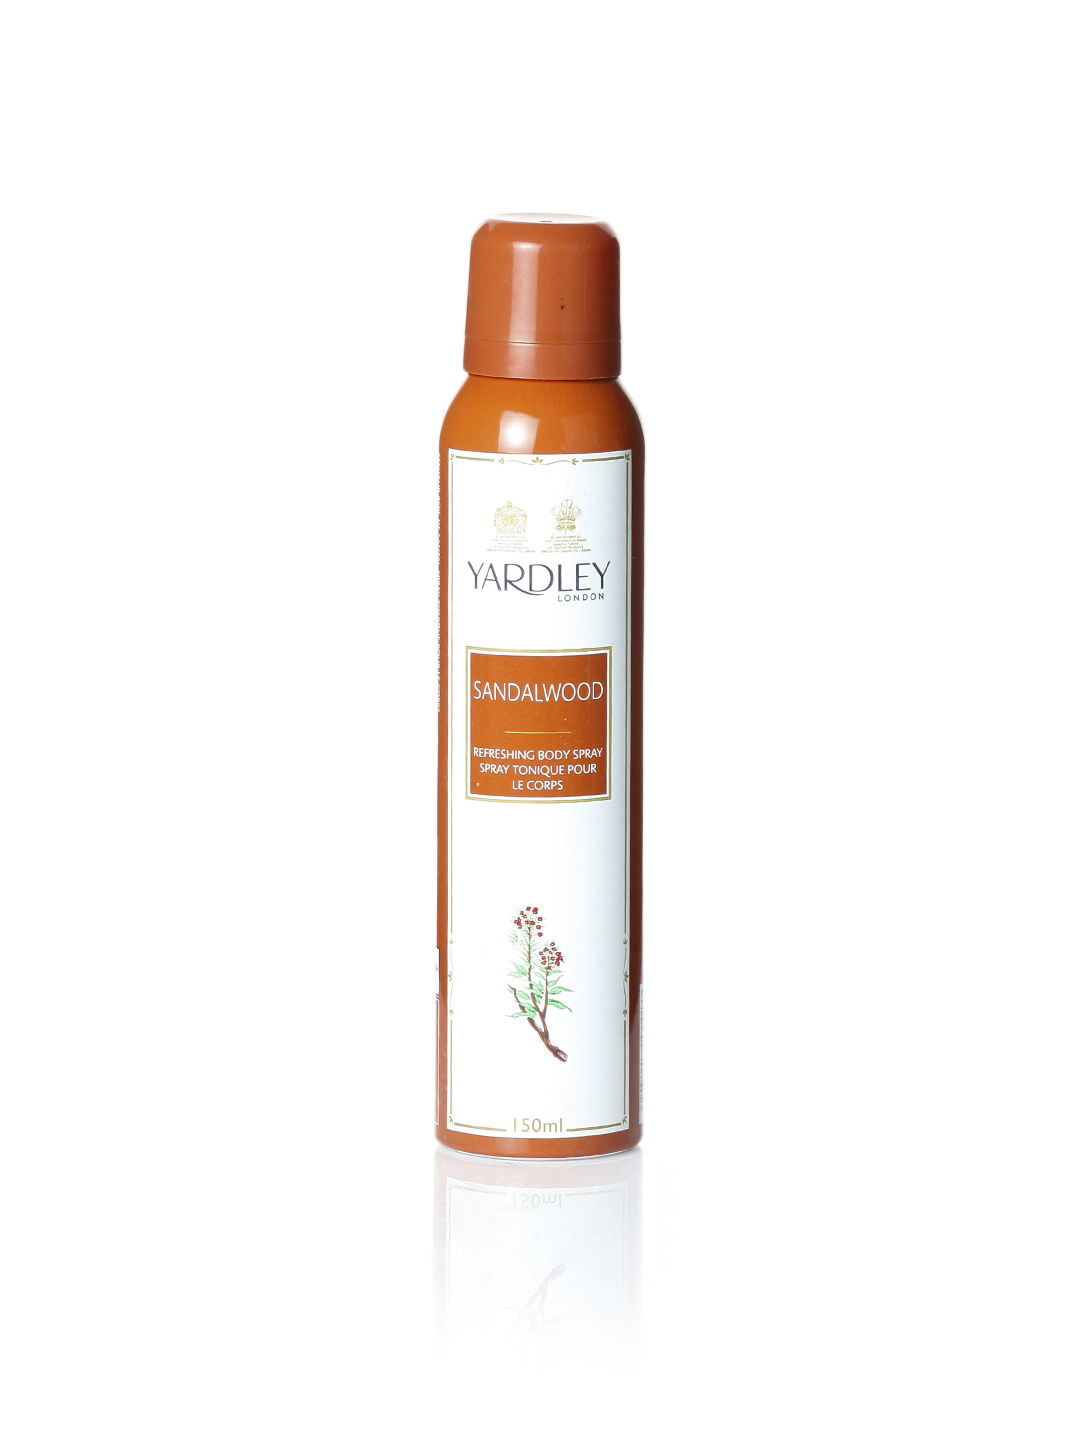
YARDLEY Women Sandalwood Deo
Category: Personal Care / Fragrance / Deodorant
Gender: Women
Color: Brown
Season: Spring 2017
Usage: Casual